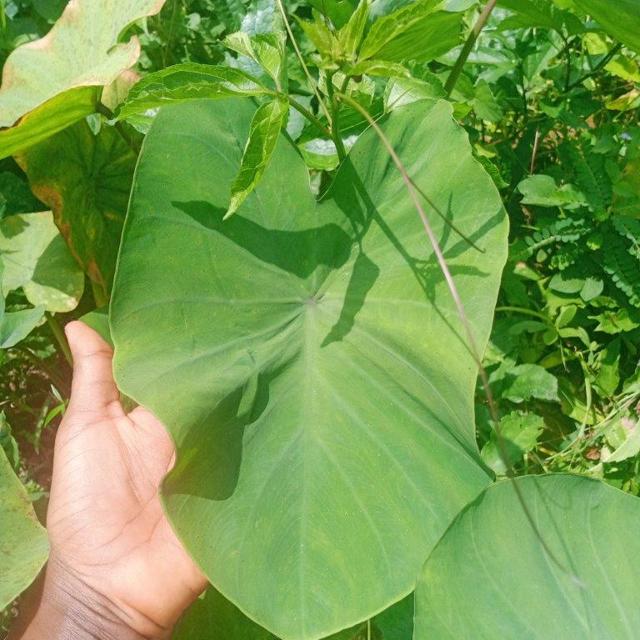
Label: Healthy